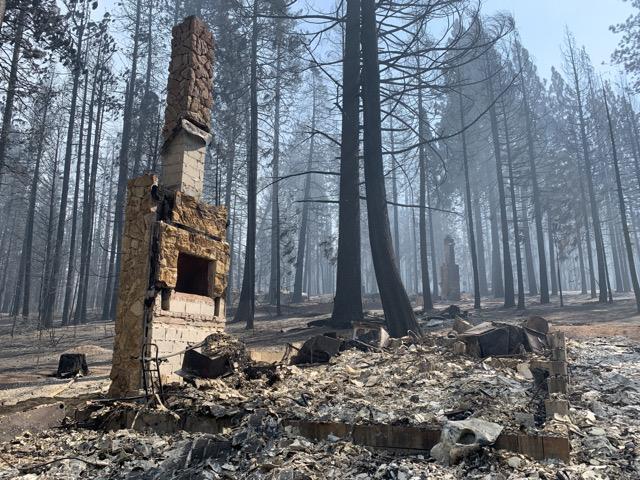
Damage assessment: destroyed